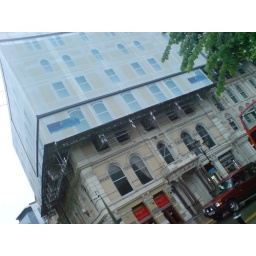
building work in town by snow hill station